Outer Subcarpathia

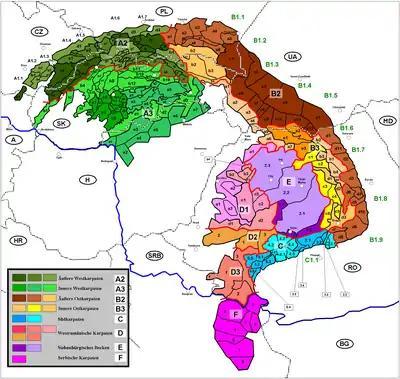
Outer Subcarpathian regions, surrounding the Carpathian arc, and marked: A1, B1, C1

Outer Carpathian regions (1 and 3) on the map of the main divisions of the Carpathians: